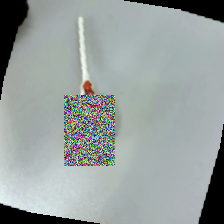
Label: no bracelet mod